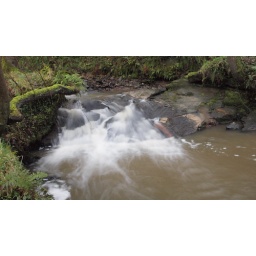
I like the grass and wet rocks against the silky water